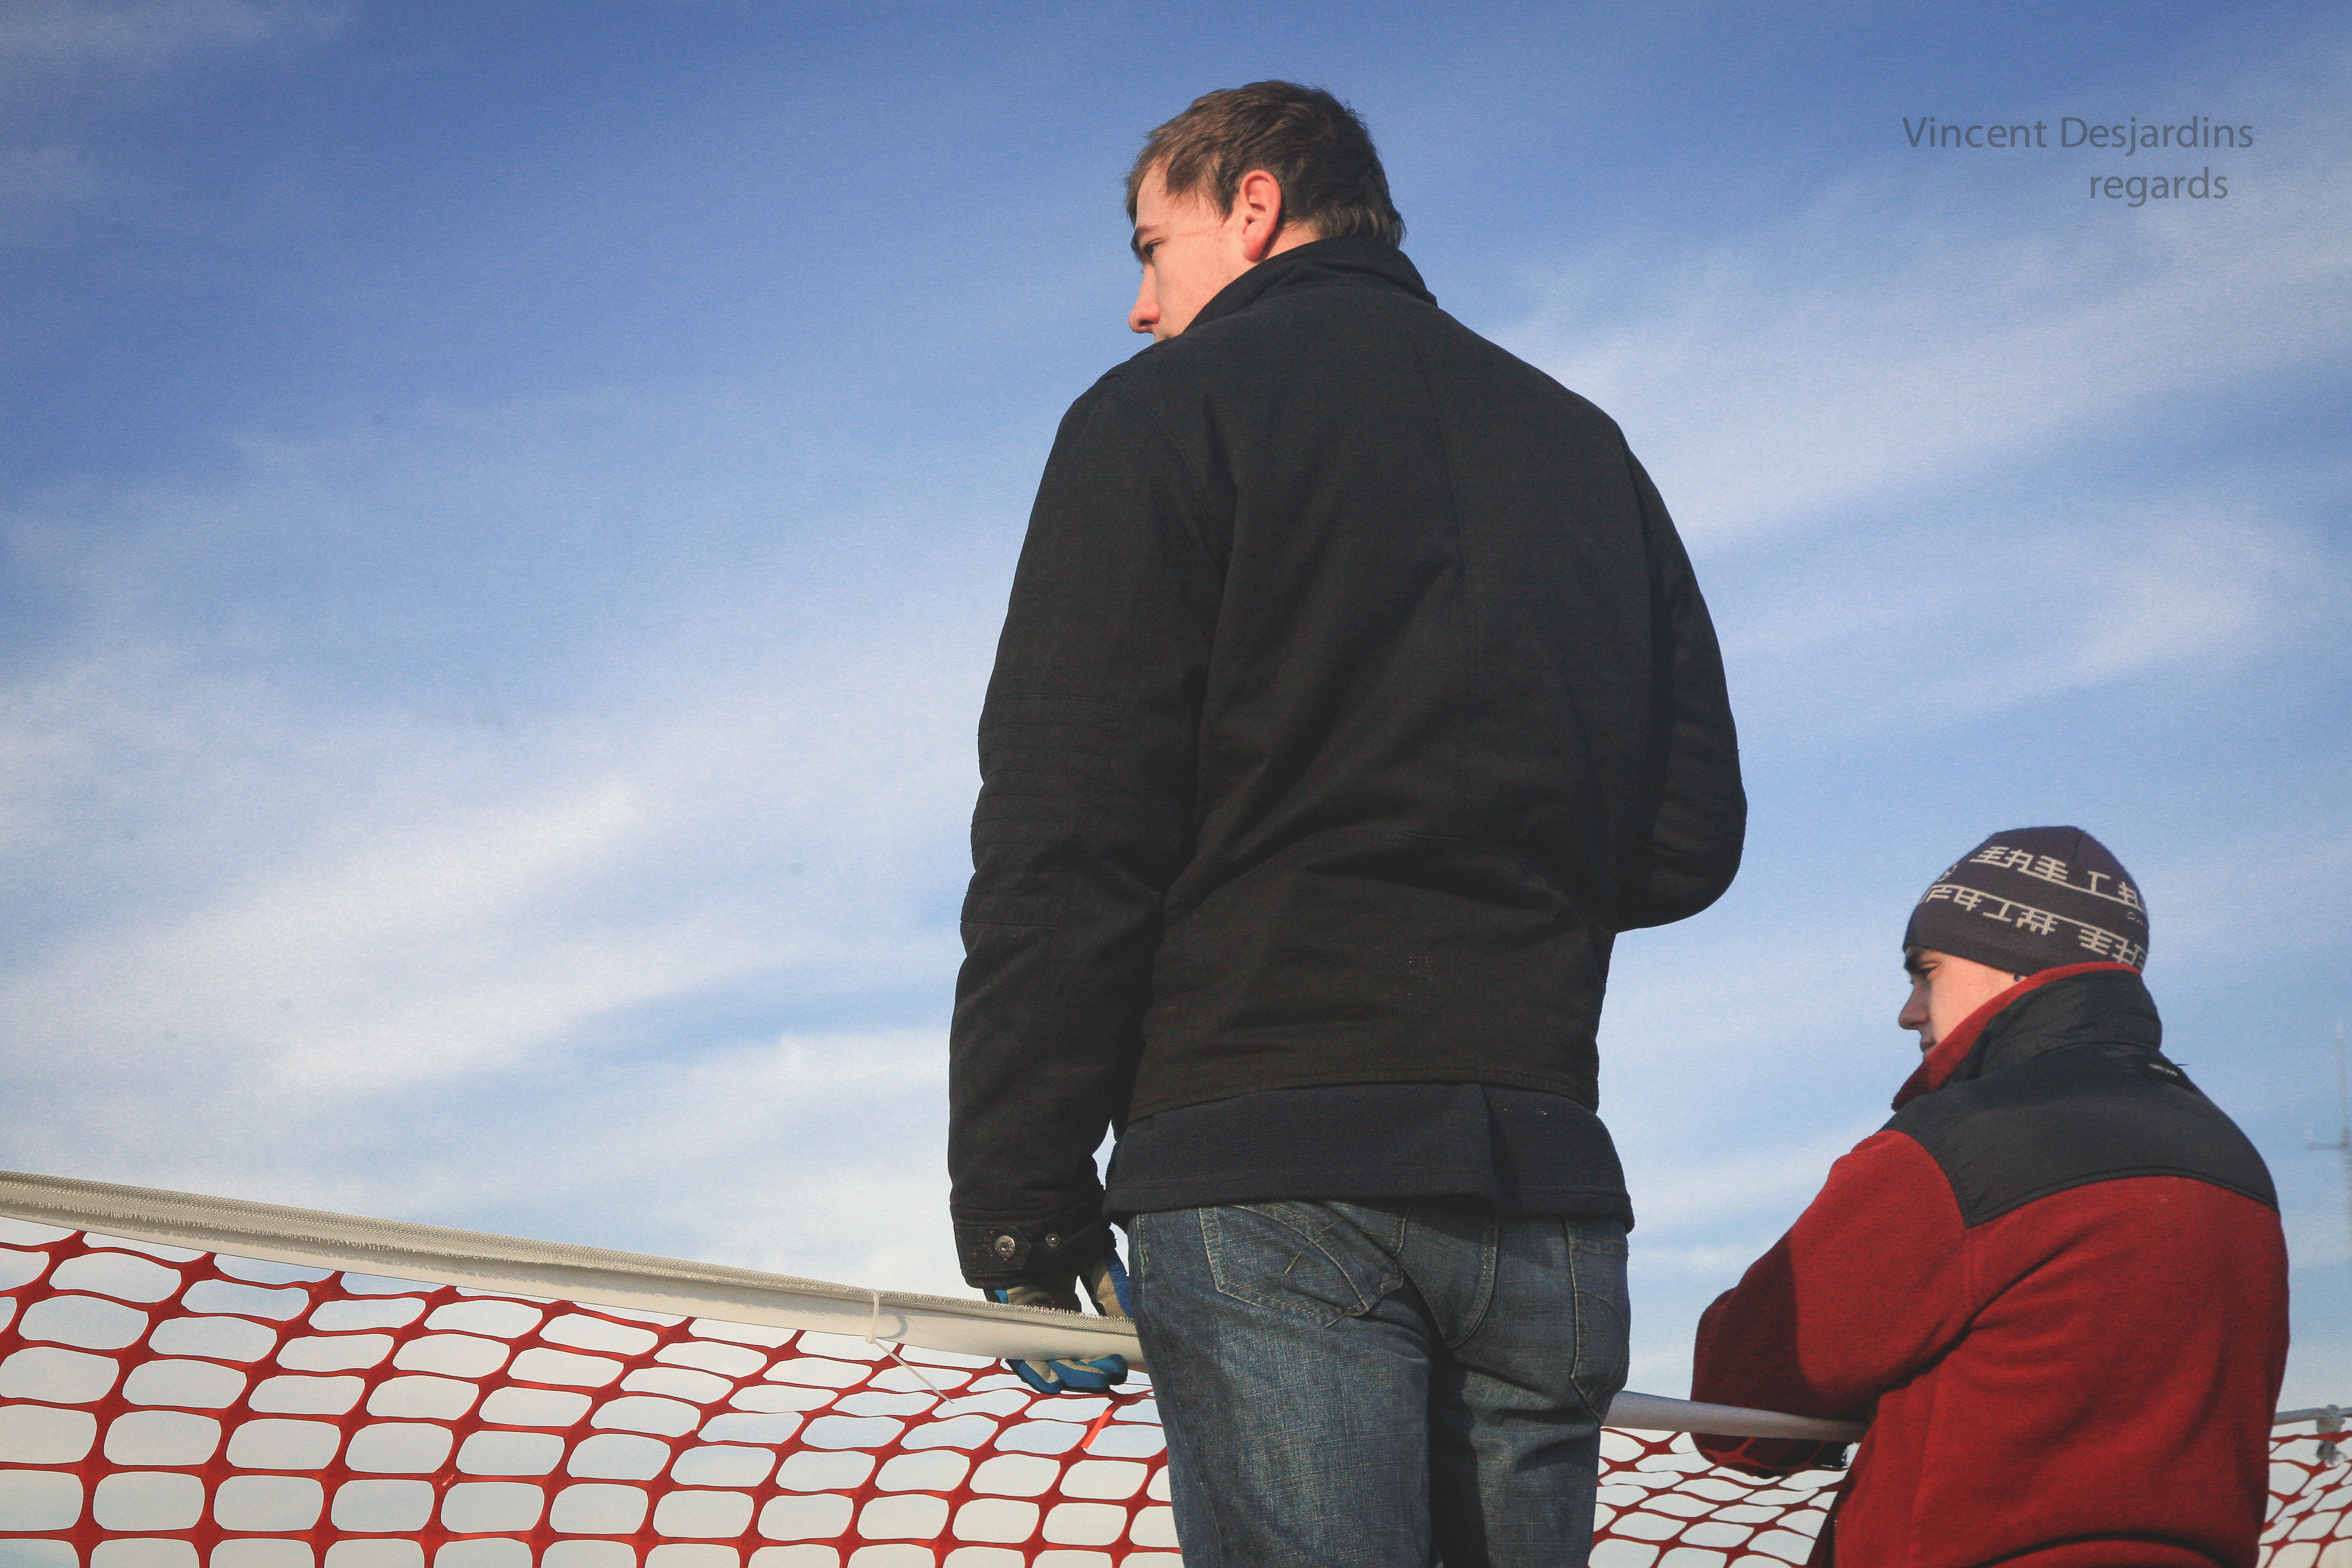
man, beach, people, travel, france, plage, 2012, mer, canon5d, enduro, ef24105mmf4lisusm, pasdecalais, cotedopale, englishchannel, stellaplage, manche, enduropale, spectateur